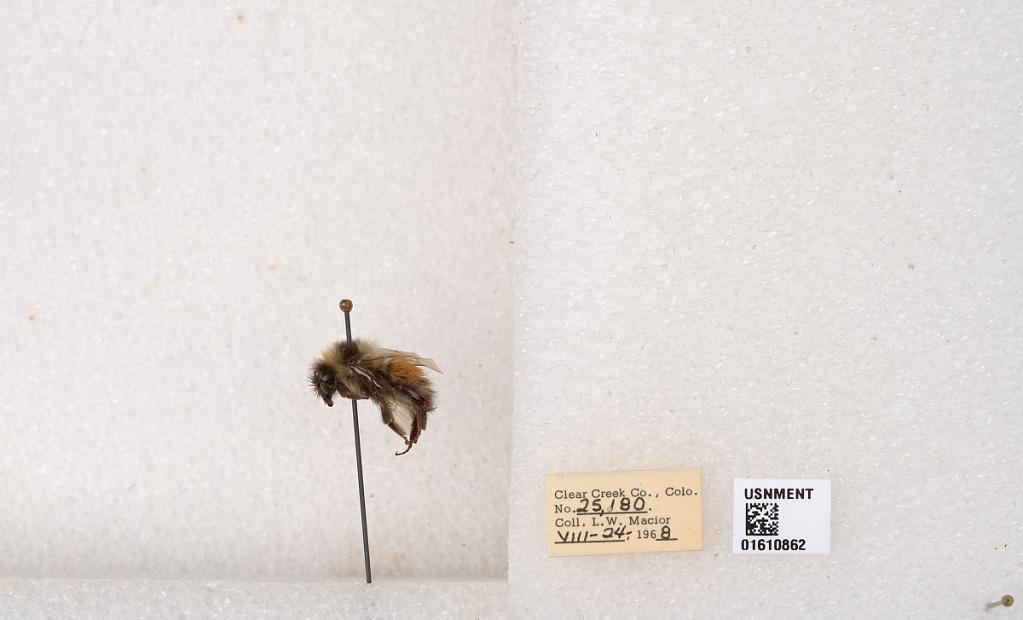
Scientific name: Bombus (Pyrobombus) sylvicola Kirby
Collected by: L. Macior
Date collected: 1968-8-24
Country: United States
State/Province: Colorado
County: Clear Creek
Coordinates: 39.6891, -105.644